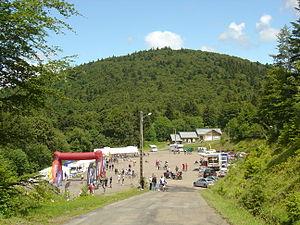
Grand parking de la Planche des Belles-Filles le jour de la cyclosportive Les Trois Ballons
Le ballon Saint-Antoine est un sommet secondaire du massif des Vosges méridionales, culminant à 1 128 mètres d'altitude, sur le versant nord de la Planche des Belles Filles.
Le cyclisme à la Planche des Belles Filles, un sommet du massif des Vosges situé à cheval sur le Territoire de Belfort et la Haute-Saône, est pratiqué en compétition dès les années 1990, mais plus particulièrement à partir du début des années 2010, notamment dans le cadre du Tour de France. Cette ascension de 7 km de long et culminant à 1 140 mètres est réputée comme brève mais difficile en raison de ses fortes pentes comprises entre 8 et 24 %.
La Planche des Belles Filles est un sommet du massif des Vosges méridionales culminant à 1 148 mètres d'altitude à la limite entre la Haute-Saône et le Territoire de Belfort, en région Bourgogne-Franche-Comté. Il domine la commune de Plancher-les-Mines, dans la vallée du Rahin. Son nom est issu d'une légende selon laquelle durant la guerre de Trente Ans les jeunes filles du village voisin se seraient suicidées pour échapper aux mercenaires suédois. Des gisements de minerais métalliques, formés il y a 40 millions d'années, sont exploités entre les XVᵉ et XVIIIᵉ siècles dans des mines creusées sur les flancs de la montagne. Pendant la Seconde Guerre mondiale, un millier de maquisards s'y réfugient avant de lancer un assaut dans la vallée.